Betula papyrifera

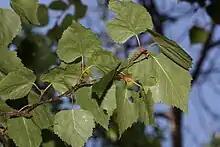
Leaves are doubly serrated with sharp teeth.

"Betula papyrifera" is a medium-sized deciduous tree typically reaching tall, and exceptionally to with a trunk up to in diameter. Within forests, it often grows with a single trunk but when grown as a landscape tree it may develop multiple trunks or branch close to the ground.